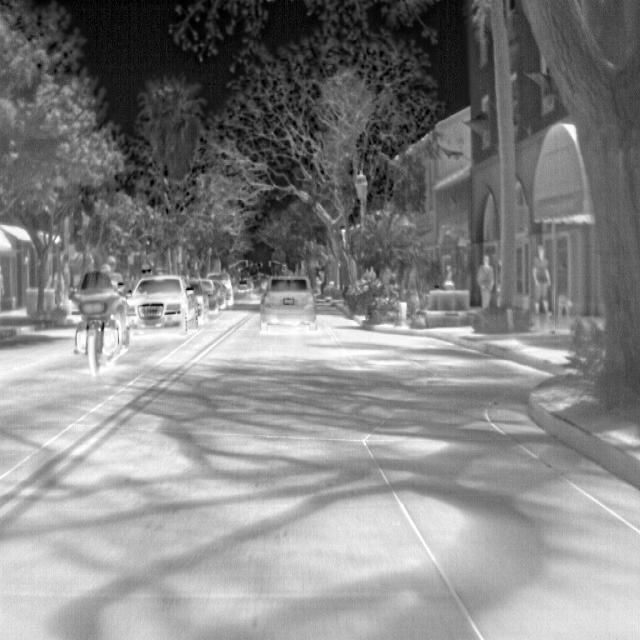
Detected objects:
label: person
label: person
label: person
label: person